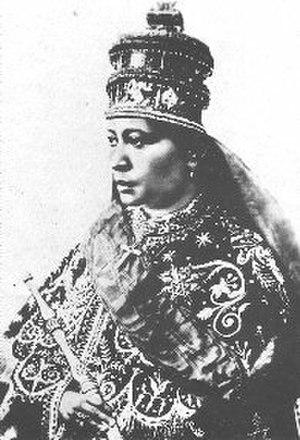
La Corne de l'Afrique, et en particulier le territoire de l'actuelle Éthiopie, se trouve au cœur de l'histoire de l'humanité. On y trouve les restes de certains des plus anciens hominidés connus mais également les plus anciennes traces de l'homo sapiens moderne, après le Maroc depuis mai 2017 - Djebel Irhoud, 300 000 ans.